Andrew Hamilton Russell

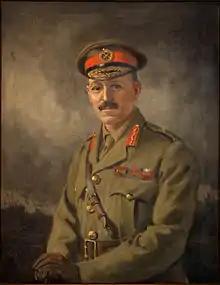
Portrait painted by George Edmund Butler

Major General Sir Andrew Hamilton Russell (23 February 1868 – 29 November 1960) was a senior officer of the New Zealand Military Forces who served during the First World War.